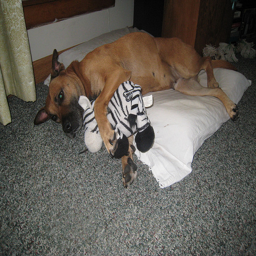
A dog laying on a pillow holding a stuffed toy.
a dog laying on a bed with a stuffed animal
A dog is laying on a pillow holding his toy.
A dog snuggled up to a stuffed zebra animal toy on the floor.
A brown dog lying down on a pillow with a stuffed zebra in its paws.